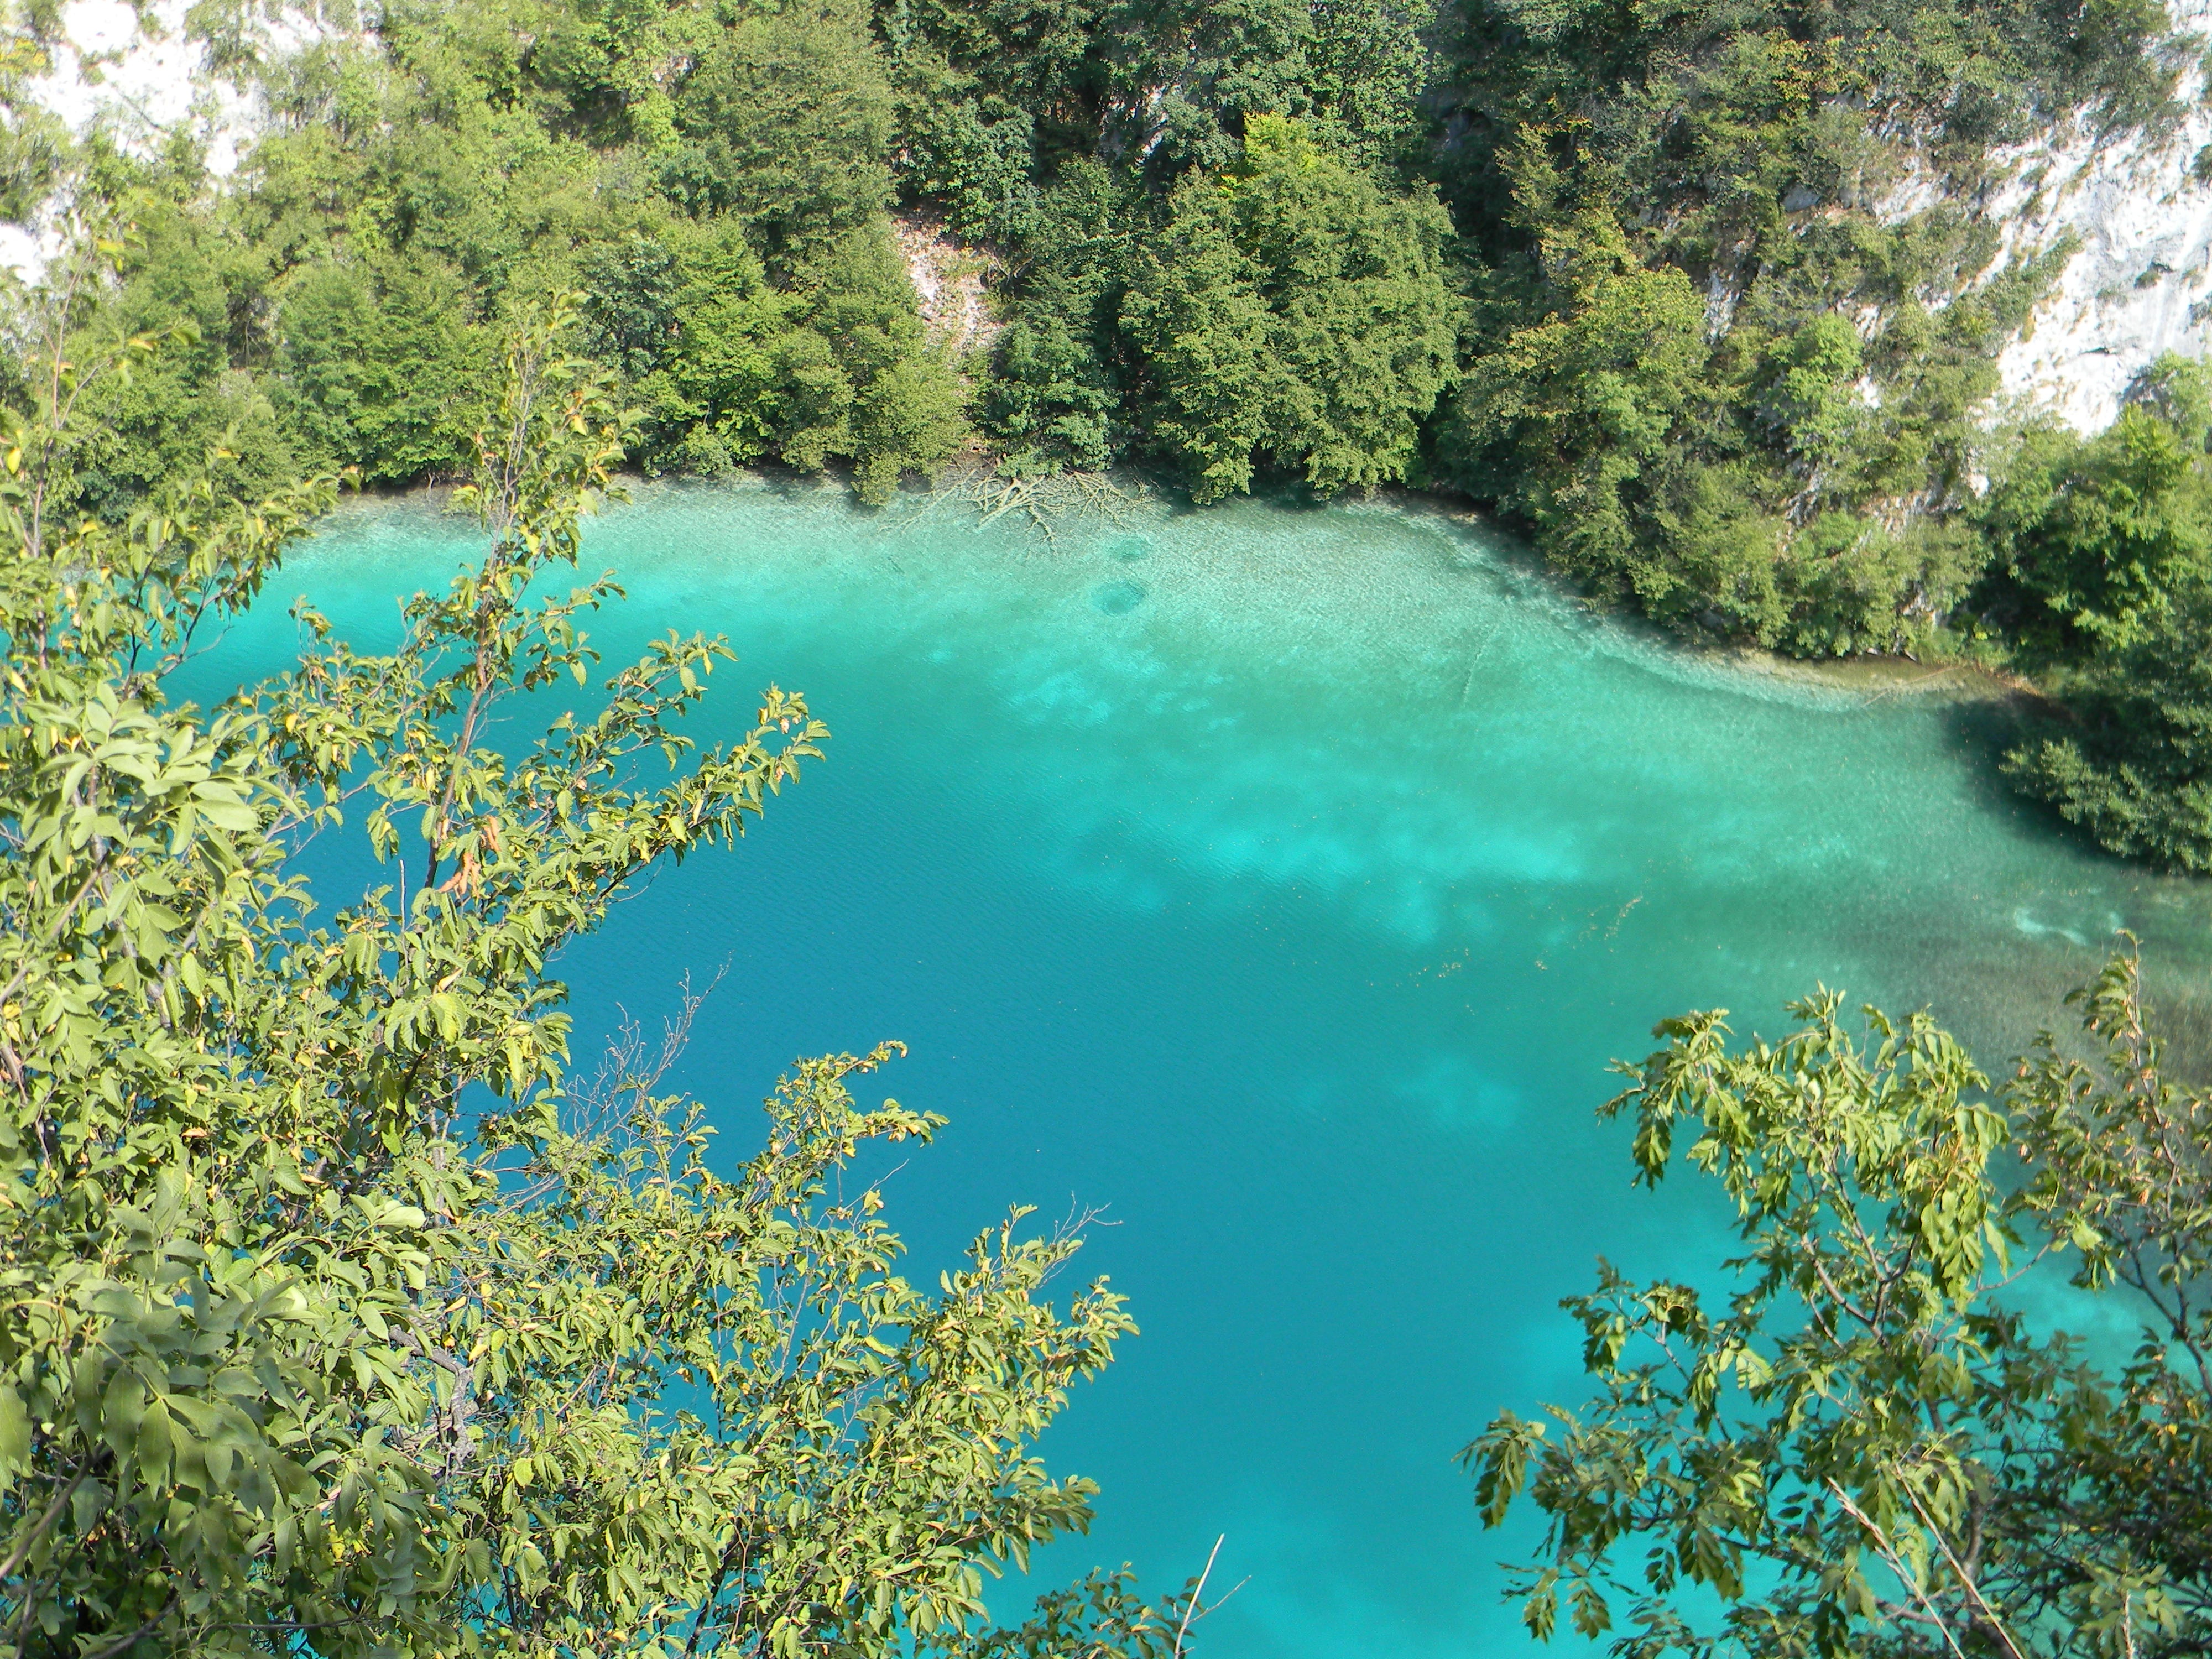
tree, forest, lake, river, pond, stream, body of water, croatia, vegetation, habitat, ecosystem, pflitvice, natural environment